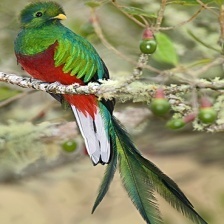
Species: QUETZAL
Scientific name: PHAROMACHRUS MOCINNO